Brooke Shields

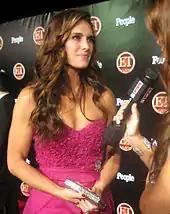
Shields in 2008

In 1998, she played a lesbian, Lily, in "The Misadventures of Margaret".